Ganga Prasad

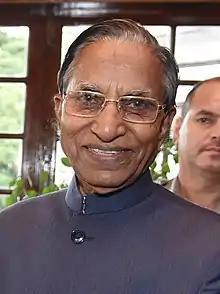

Ganga Prasad Chaurasia is an Indian politician who is former governor of the states of Sikkim and Meghalaya. He was a member of Bihar Legislative Council and was the leader of the opposition during the RJD regime. He also held the post of leader of the Bihar legislative council during the NDA rule in Bihar. He got associated with Jan Sangh and remained associated with the same ideology till date. He is an ardent follower of Arya Samaj and served as Pradhan (Head) of the Bihar Arya Samaj Pratinidhi Sabha unit. He is popularly known as 'Ganga Babu' in the political circle.